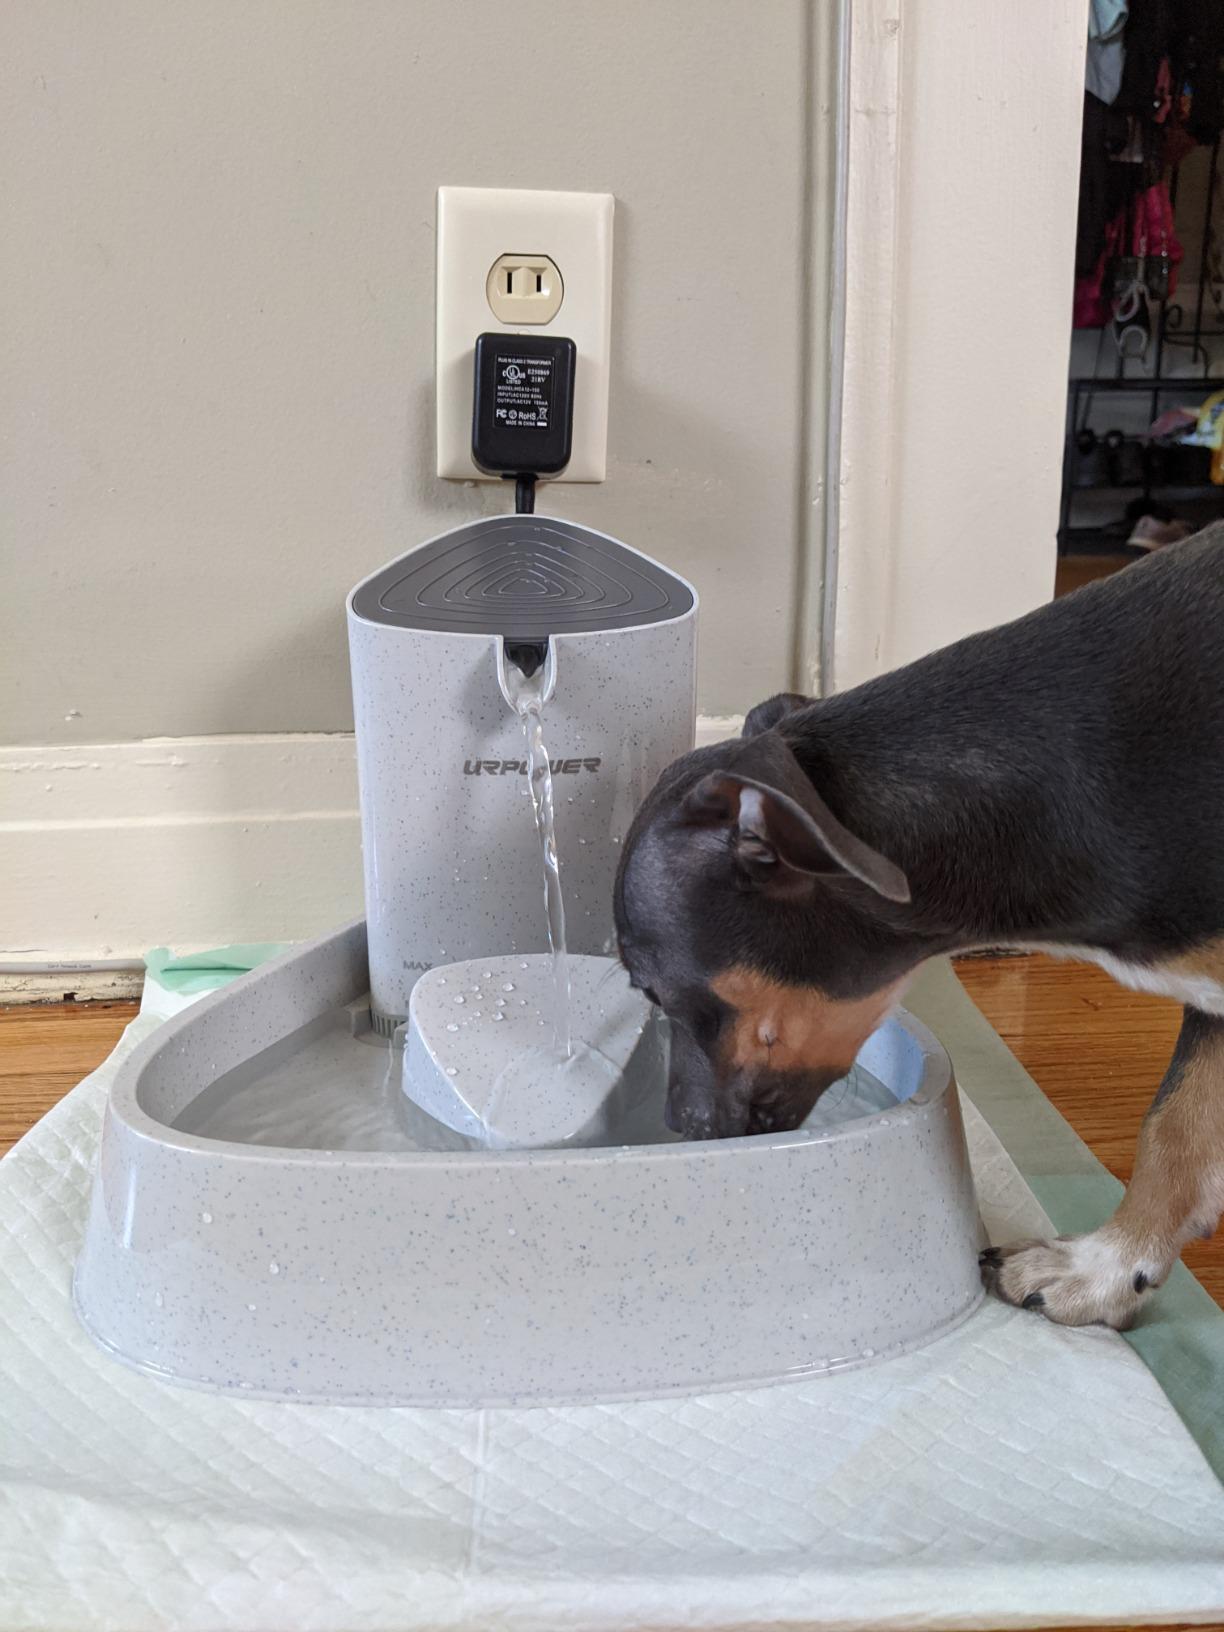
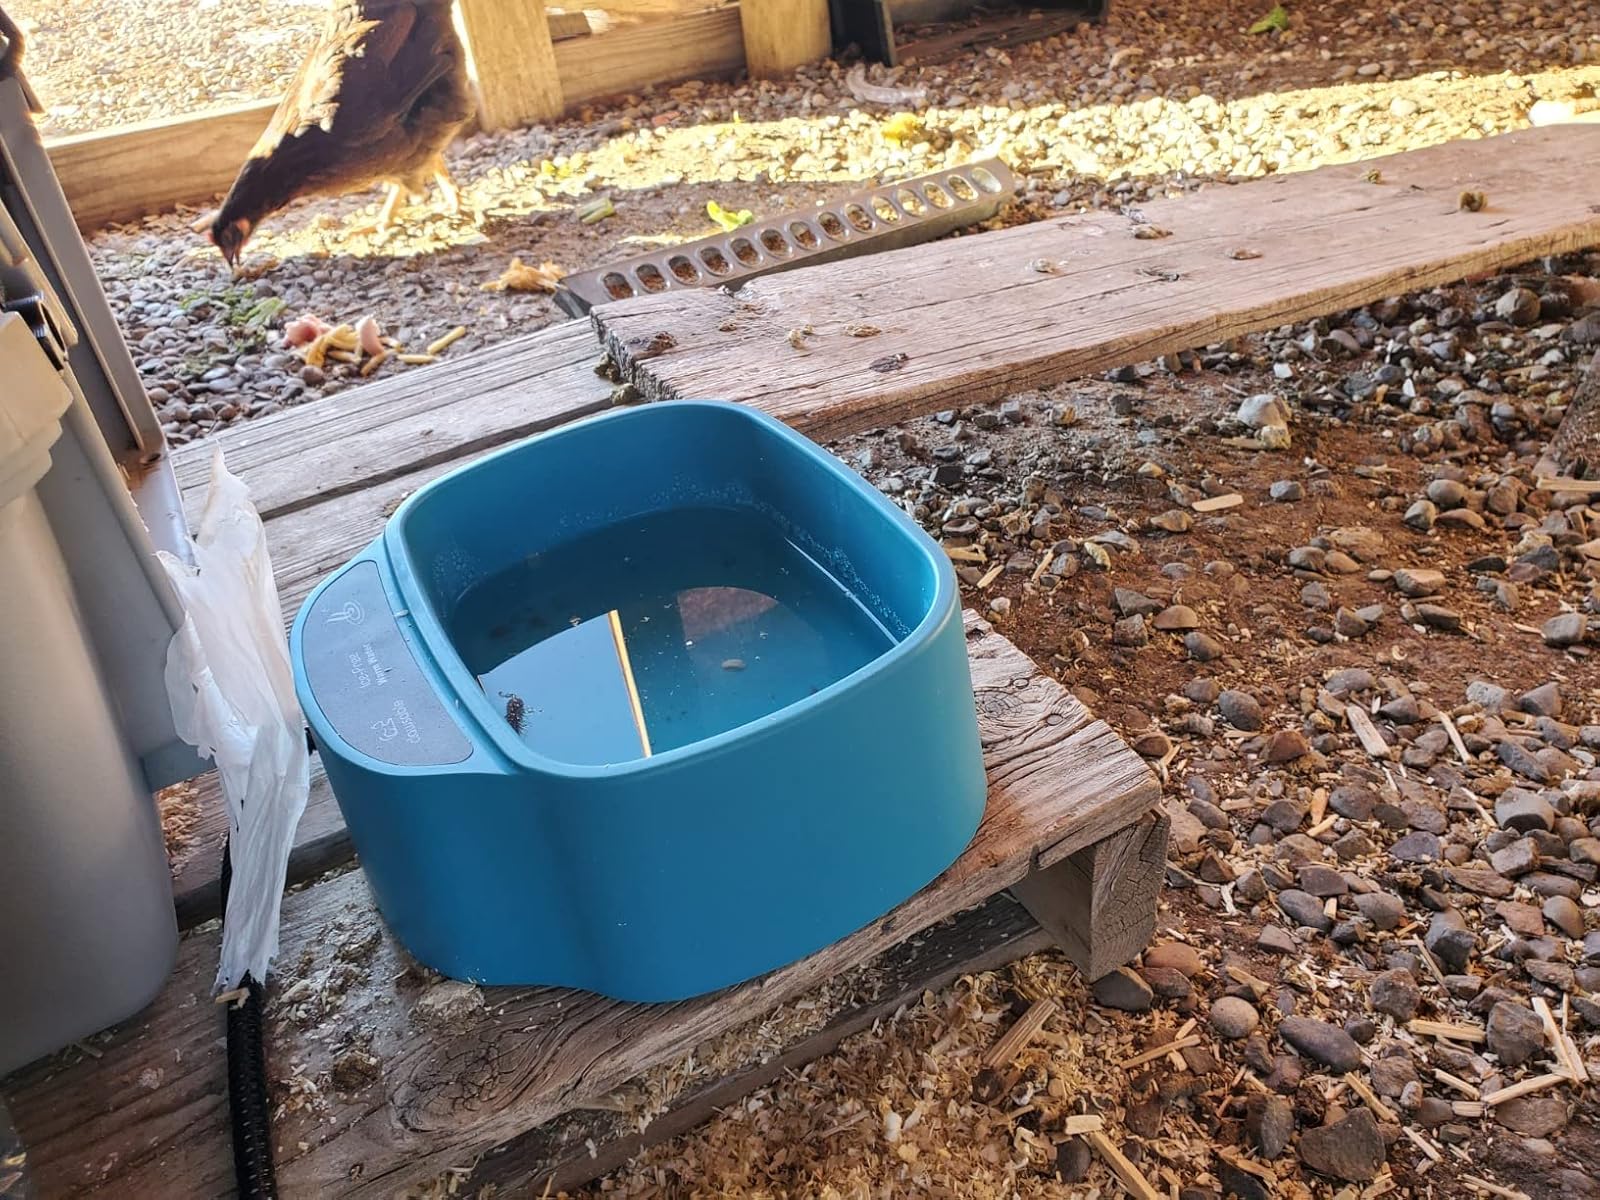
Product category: items_bowl
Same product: no